Ugam-Chatkal National Park

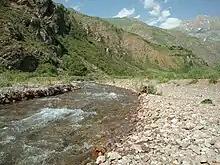
A view of the Ugam Range in northeastern Uzbekistan

The national park is home to more than 1,000 types of plants, including 70 types of trees. Its northern and eastern slopes are forested, whereas its southern slopes are sparsely wooded or open fields. The fauna of the national park includes wild boars, mountain goats, brown bears, wolves, foxes, rabbits, and many types of birds.